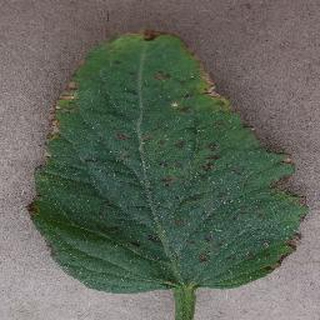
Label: tomato_bacterial_spot